Nicolae Vogoride

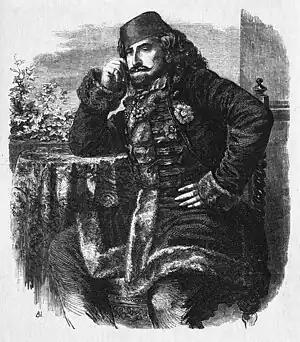
Vogoride circa, 1858

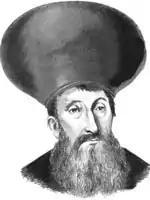
Great Chancellor Costache Conachi, father in law of Nicolae. His wife was Smaranda Negri-Donici.

Prince Nicolae Vogoride (Bulgarian: Никола or Николай Богориди, "Nikola" or "Nikolay Bogoridi"; Greek: Νικόλαος Βογορίδης, "Nikolaos Vogoridis"; ; 1820 – 12 April 1863) was a caimacam (temporary replacement of Prince; from ) who ruled Moldavia between 1857–1858, following the Crimean War.